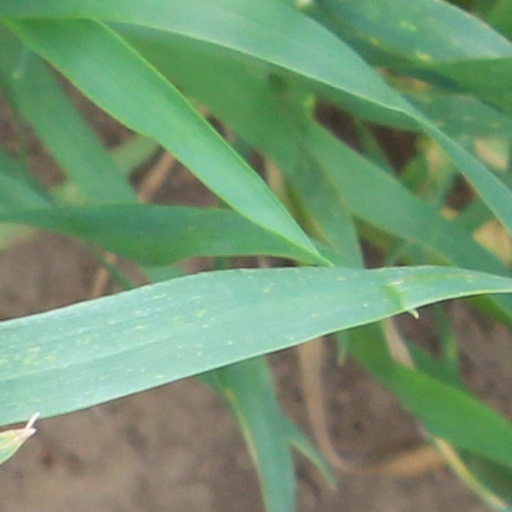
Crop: wheat